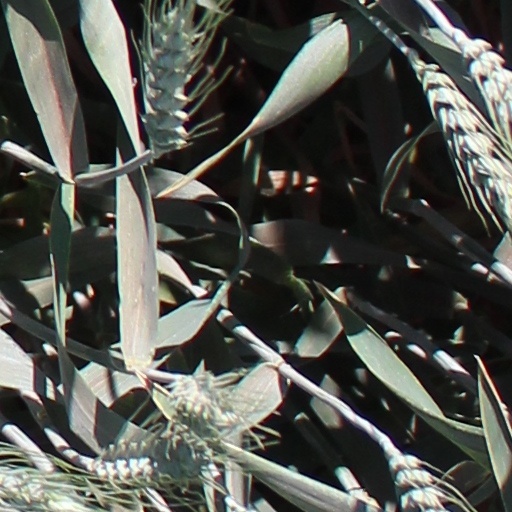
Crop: wheat